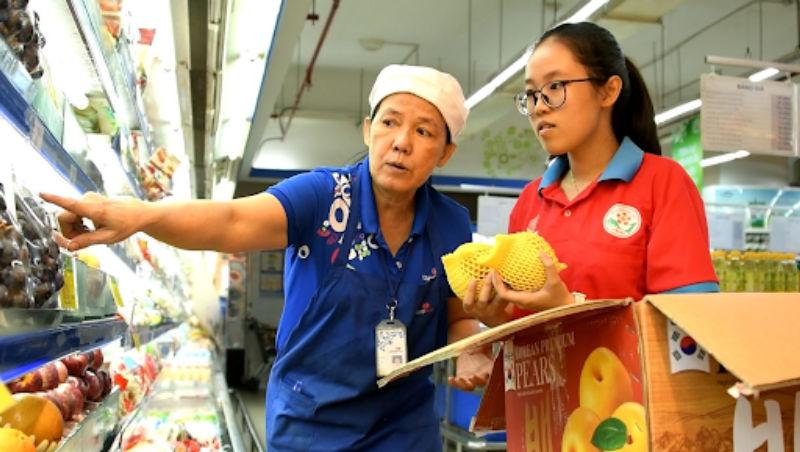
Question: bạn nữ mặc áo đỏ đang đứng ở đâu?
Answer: ở quầy bán trái cây